Marshall Glenn

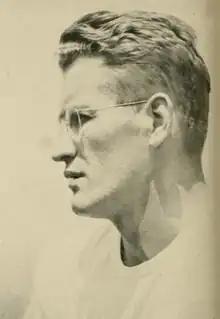
Glenn pictured in "The Monticola 1939", West Virginia yearbook

Marshall "Little Sleepy" Glenn (April 22, 1908 – October 11, 1983) was a player and coach of American football and basketball and a physician. He served as the head football coach at West Virginia University from 1937 to 1939, compiling a record of 14–12–3, and the school's head basketball coach from 1933 to 1938, tallying a mark of 61–46. Glenn was born on April 22, 1908, in Elkins, West Virginia. He died on October 11, 1983, at Washington Country Hospital in Hagerstown, Maryland, from injuries sustained in a car accident on U.S. Route 340. While attending West Virginia University he was a member of Sigma Phi Epsilon.